Isuzu Bellel

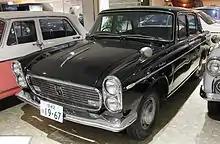
A late (1967) Bellel, after its facelift

The diesel engine - a first for a Japanese passenger car - made the Bellel popular for commercial applications, such as taxicab services. This partially helped to offset the Bellel's relative unpopularity with private customers, which resulted from the harshness of the early diesel engine and peculiar styling. A small number of these cars found their way into other countries, with the Bellel also offered with left-hand drive. 37,206 Bellels were manufactured in total (including the Express wagon/van), with production coming to an end in May 1967. Isuzu had a long history of manufacturing diesel engine products, and noticed in Europe that the Mercedes Benz and Peugeot intermediate class sedans also offered a diesel engine option and decided to offer one as well.